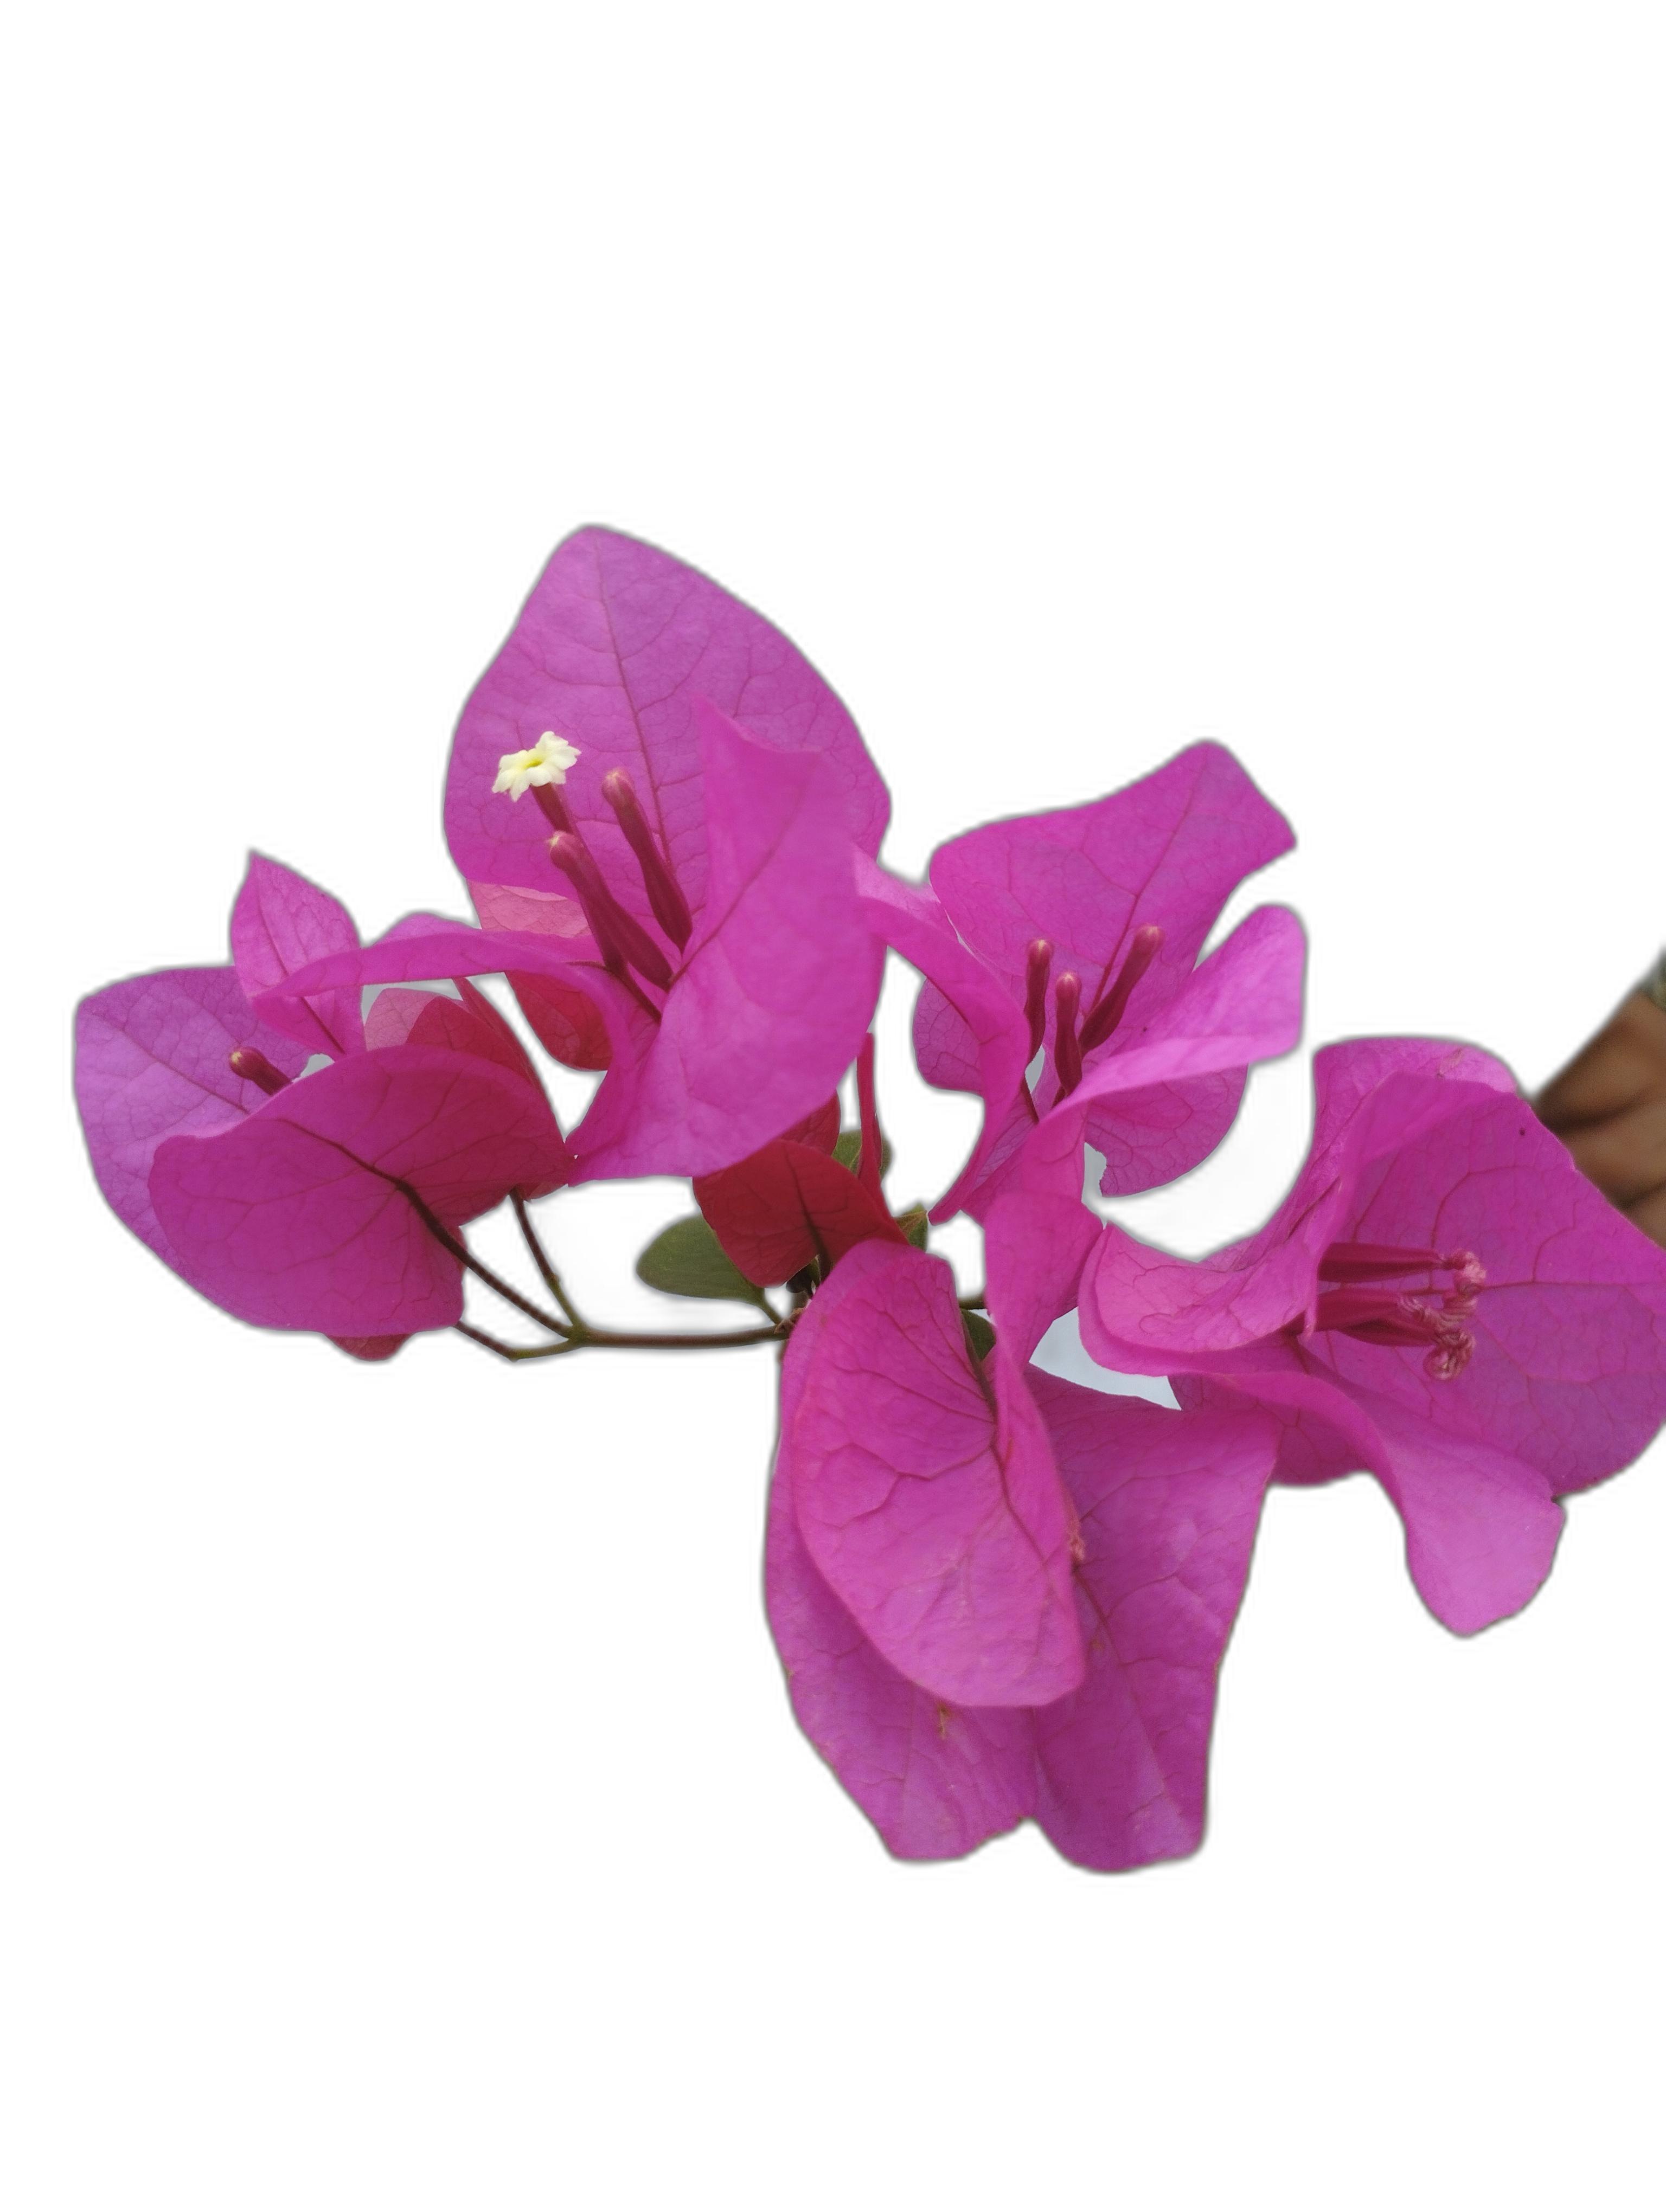
Label: Bougainvillea